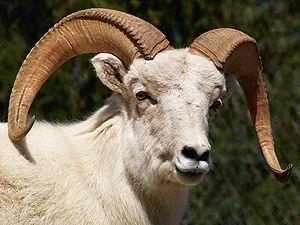
L’Alaska est le 49ᵉ État des États-Unis, dont la capitale est Juneau et la plus grande ville Anchorage, où habite environ 40 % de la population de l'État. Avec une superficie totale de 1 717 854 km², il est l'État le plus étendu et le plus septentrional du pays, mais l'un des moins peuplés, ne comptant que 731 545 habitants en 2019.
Voici la liste de quelques artiodactyles par population.
Cette liste traite des mammifères se trouvant au Canada. Il y a environ 200 espèces de mammifères indigènes au Canada. La grandeur de son territoire offre une grande variété d'écosystèmes allant des montagnes aux plaines en passant par les espaces habités. On retrouve au Canada la moitié des espèces mondiales de Cétacés. Le groupe ayant le plus d'espèces sont les Rongeurs alors que le moins nombreux est celui des Didelphimorphes avec une seule espèce.